Horned God

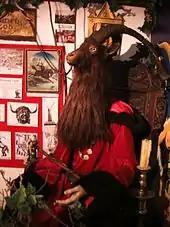
The sculpture of the Wiccan Horned God at the Museum of Witchcraft and Magic in Boscastle, Cornwall.

The reception of "Aradia" amongst Neopagans has not been entirely positive. Clifton suggests that modern claims of revealing an Italian pagan witchcraft tradition, for example those of Leo Martello and Raven Grimassi, must be "match[ed] against", and compared with the claims in "Aradia". He further suggests that a lack of comfort with "Aradia" may be due to an "insecurity" within Neopaganism about the movement's claim to authenticity as a religious revival.